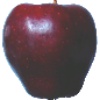
Label: red_delicious_apple